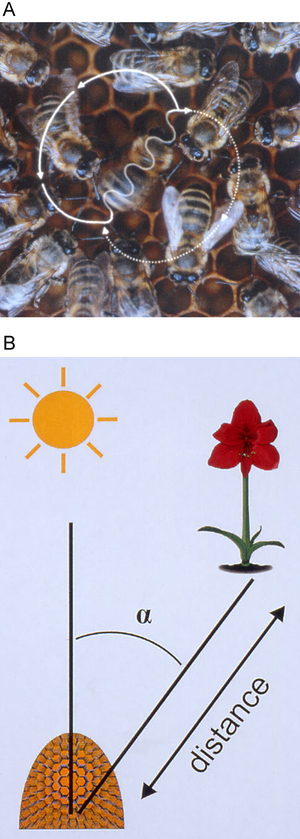
La biosémantique est une approche philosophique et scientifique de l'esprit qui traite la capacité à former des représentations mentales comme une fonction biologique spécifique héritée de l'évolution. La biosémantique est la version la plus sophistiquée des approches téléosémantiques de l'esprit. Elle est associée à la philosophe américaine Ruth Millikan qui en a forgé le concept et en a développé la méthodologie.